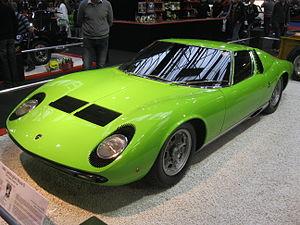
Supercar est un terme informel parfois utilisé pour qualifier des véhicules extrêmement performants pour leur époque. Ce terme est très discuté dans la mesure où il n'en existe aucune définition officielle ; de fait, il n'existe pas de liste exhaustive de modèles ainsi classés et chaque personne peut se faire sa propre idée de ce qu'est une supercar.